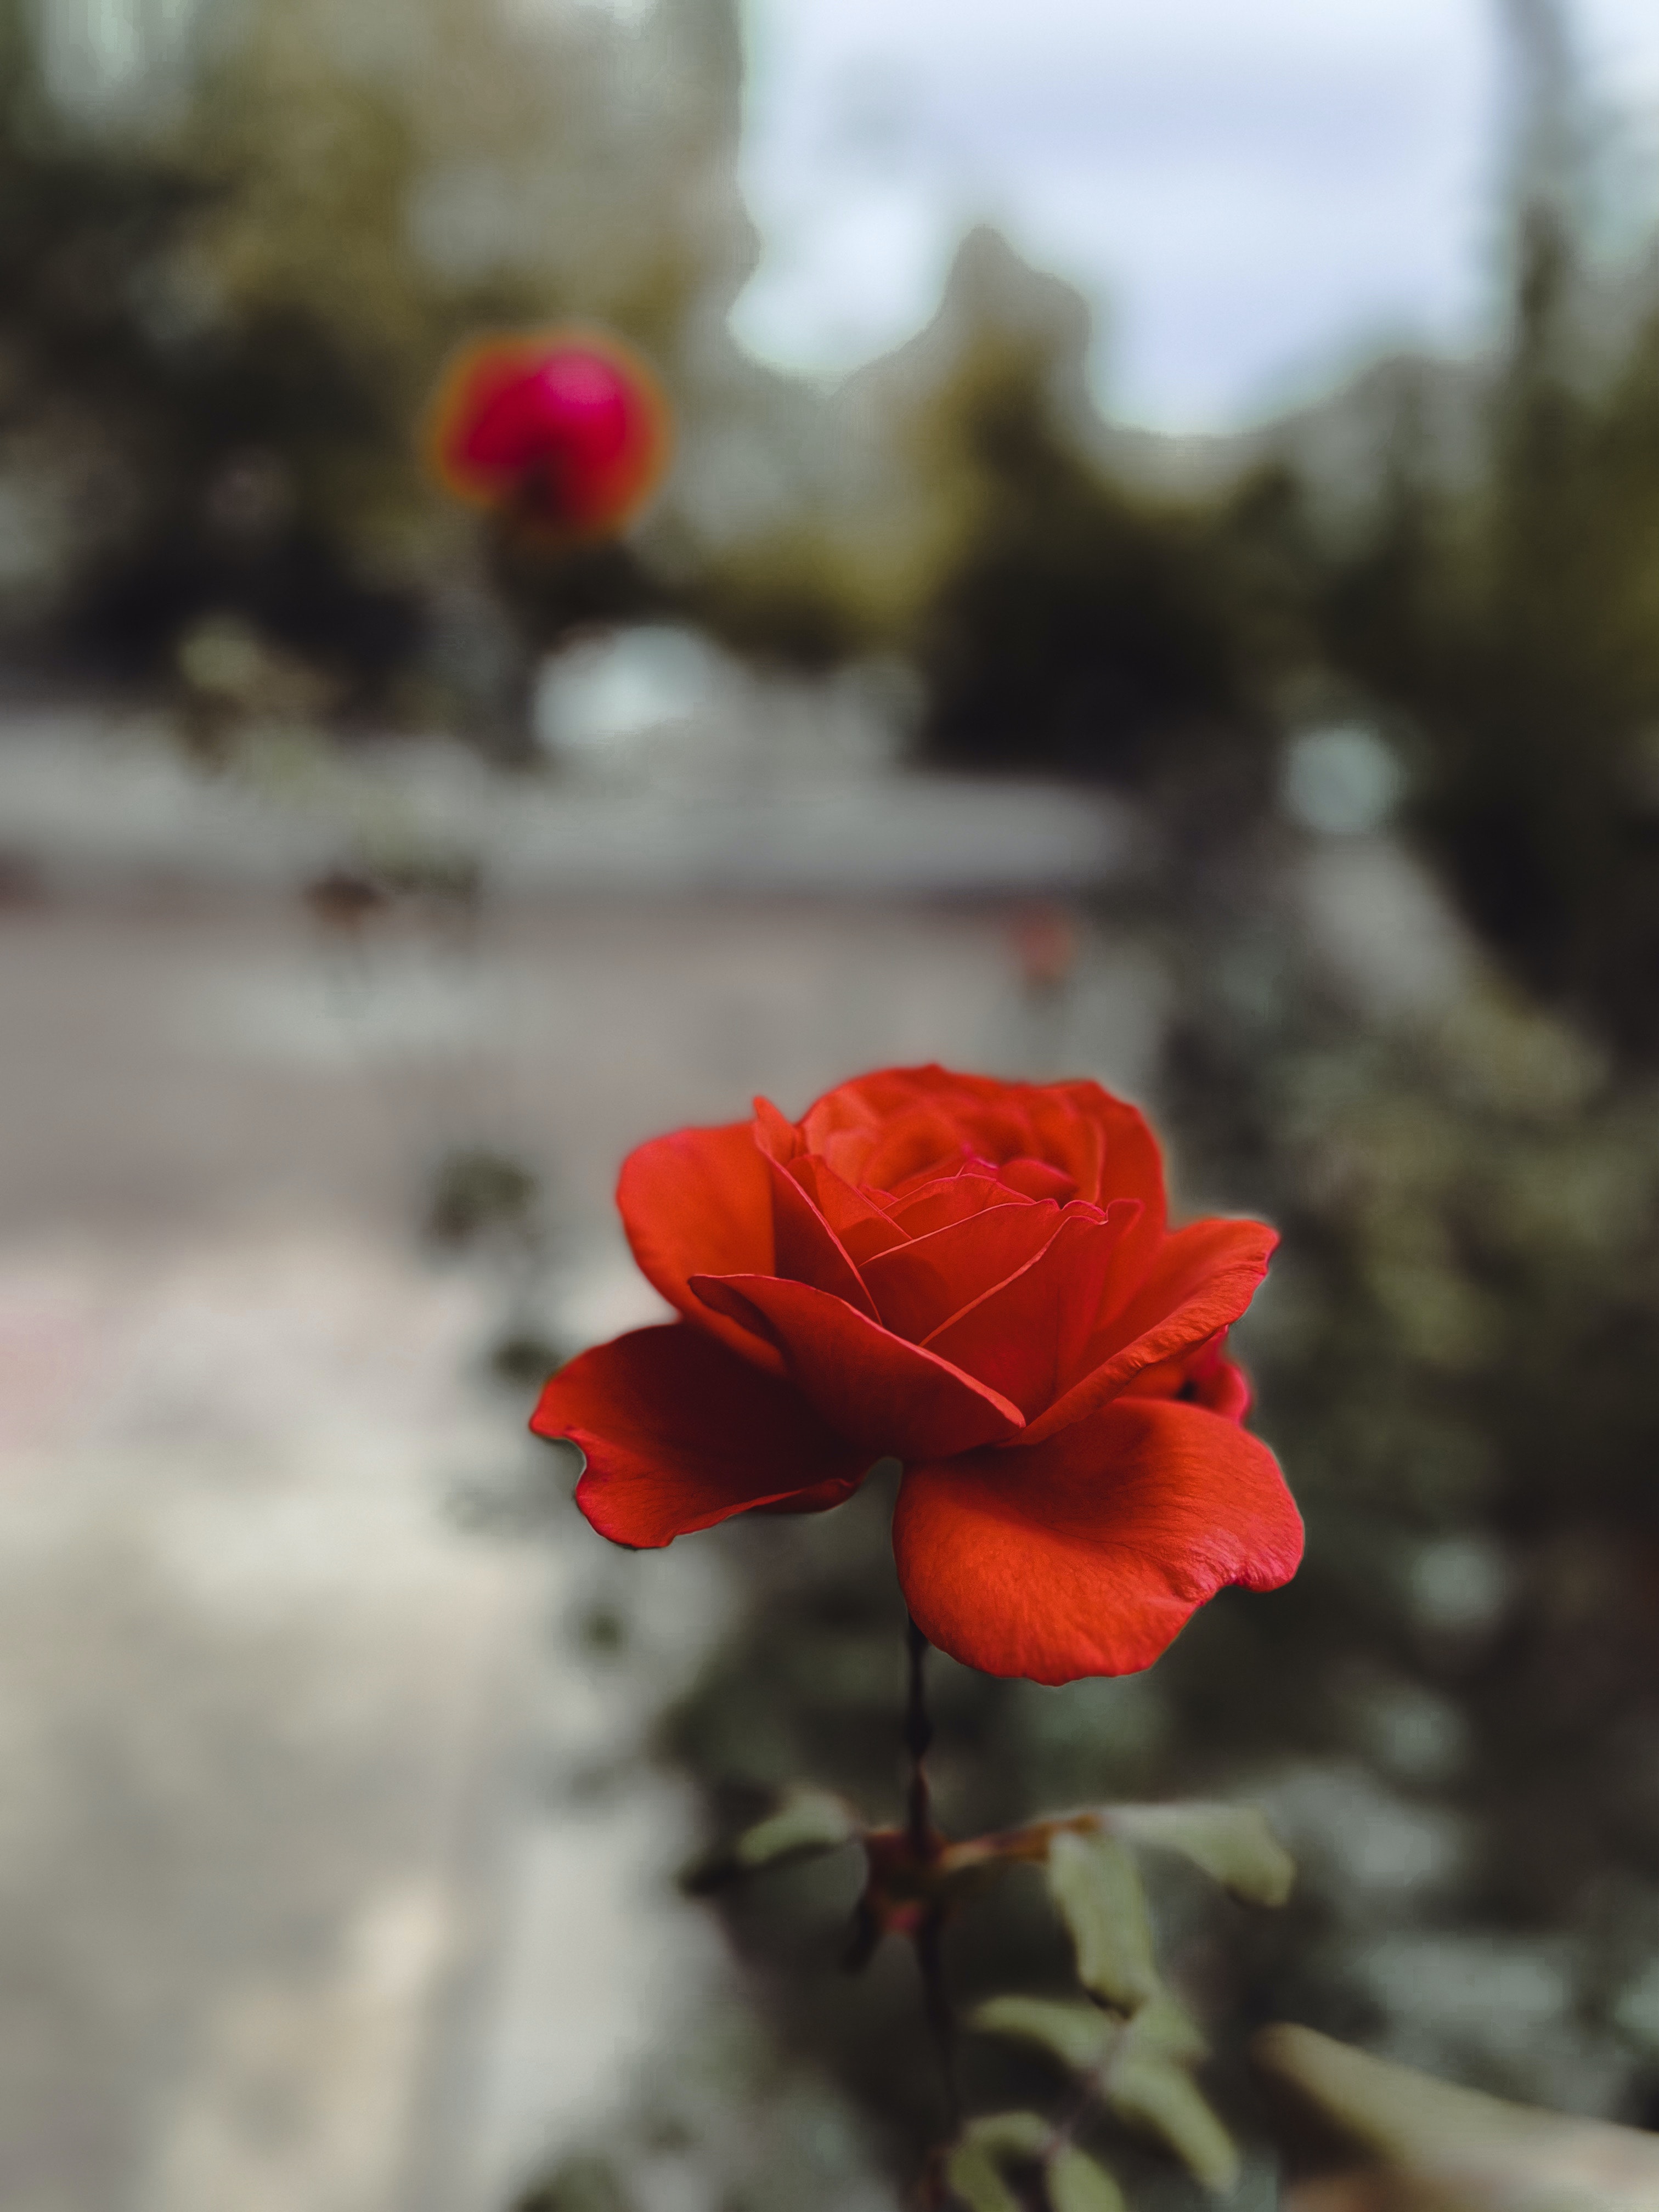
flower, plant, sky, petal, sunlight, natural landscape, landscape, flowering plant, annual plant, rose family, close up, grass, rose order, carmine, herbaceous plant, soil, monochrome photography, plant stem, still life photography, evening, wildflower, coquelicot, field, corn poppy, poppy family, poppy, peach, malvales